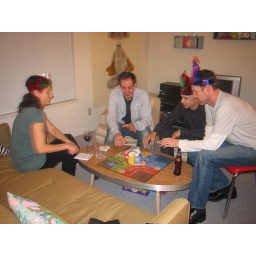
boys against girls